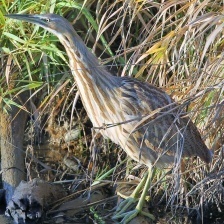
Species: AMERICAN BITTERN
Scientific name: BOTAURUS LENTIGINOSUS